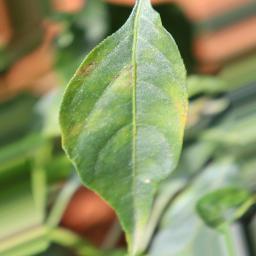
Label: healthy